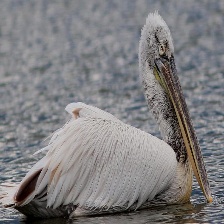
Species: DALMATIAN PELICAN
Scientific name: PELECANUS CRISPUS